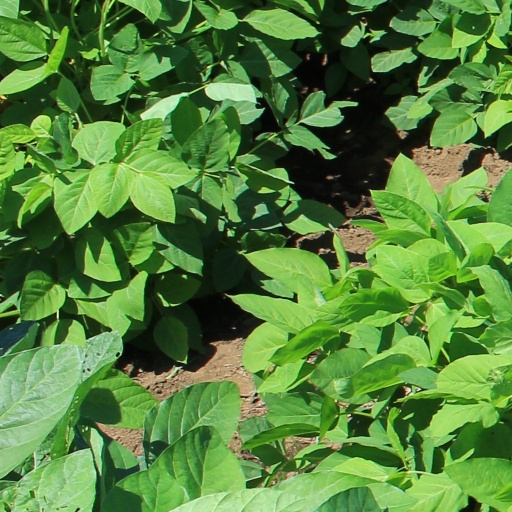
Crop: soybean